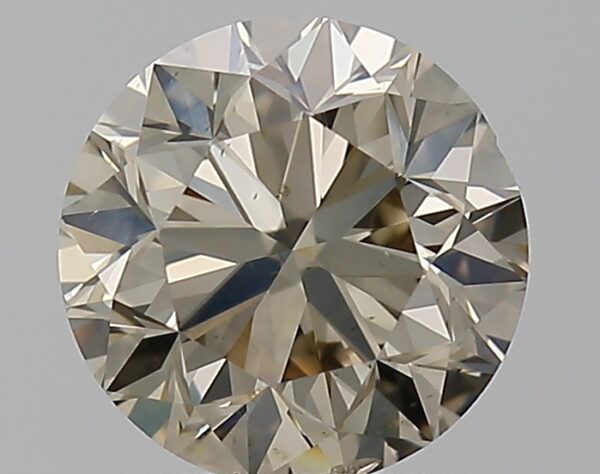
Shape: round
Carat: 1
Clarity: SI1
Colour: S-T
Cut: GD
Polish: EX
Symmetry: VG
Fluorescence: N
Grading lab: GIA
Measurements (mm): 6.1 x 6.15 x 4.03